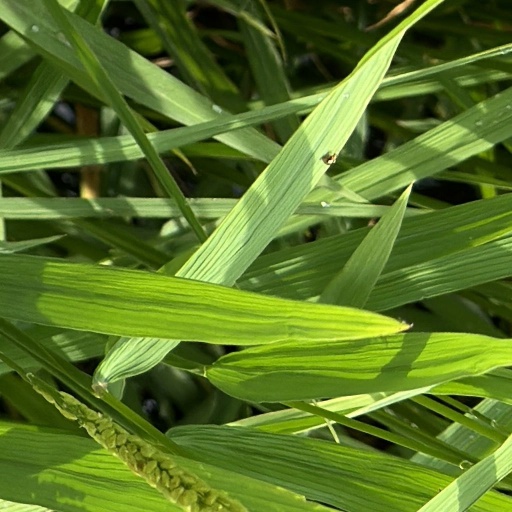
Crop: rice